EASA CS-25

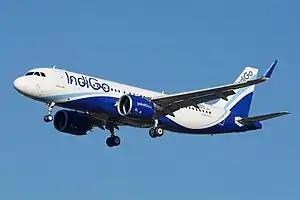
An Airbus A320neo

EASA CS-25 is the European Union Aviation Safety Agency Certification Specification for Large Aeroplanes.